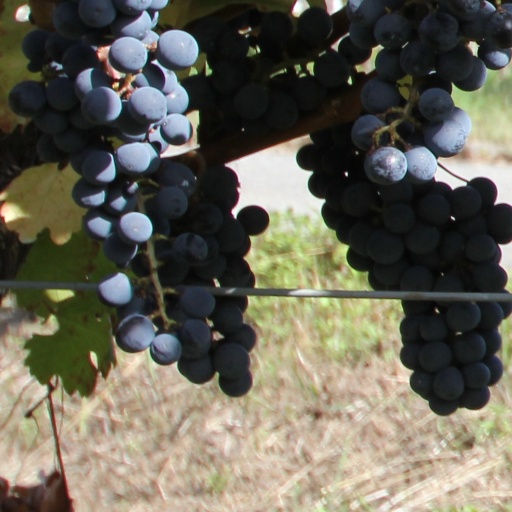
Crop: grape